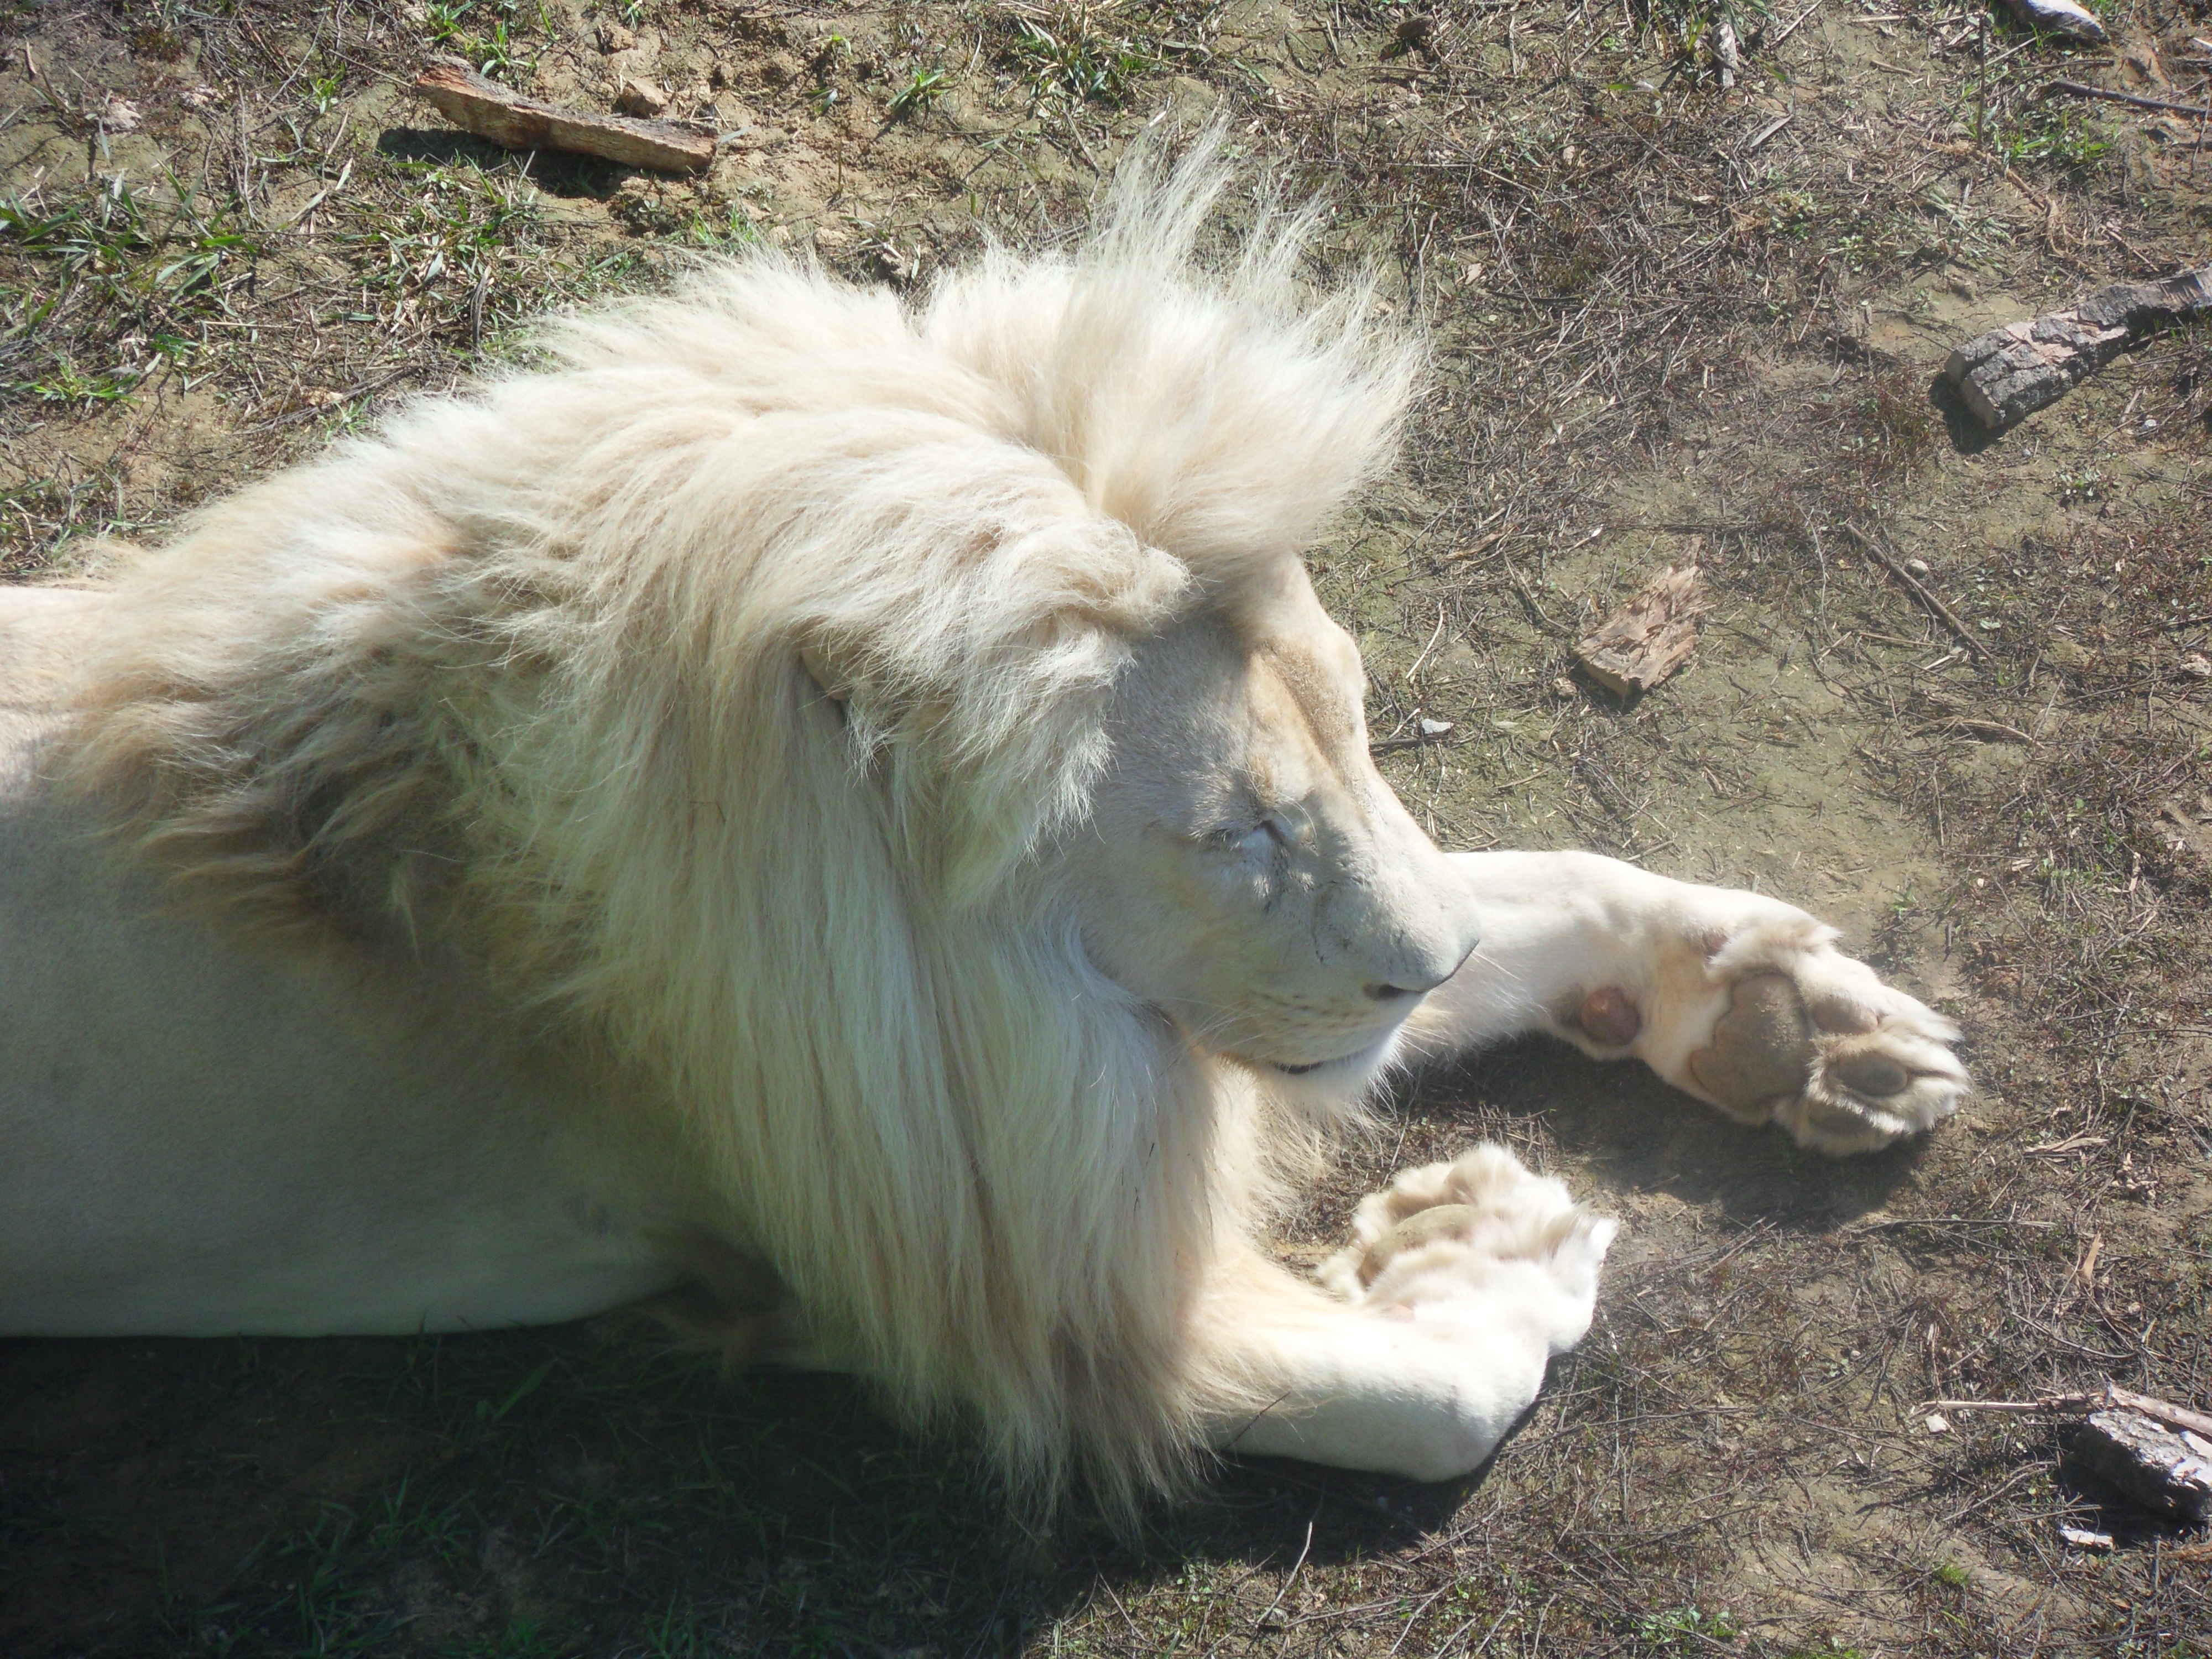
dog, zoo, mammal, vertebrate, dog like mammal, dog breed group, great pyrenees